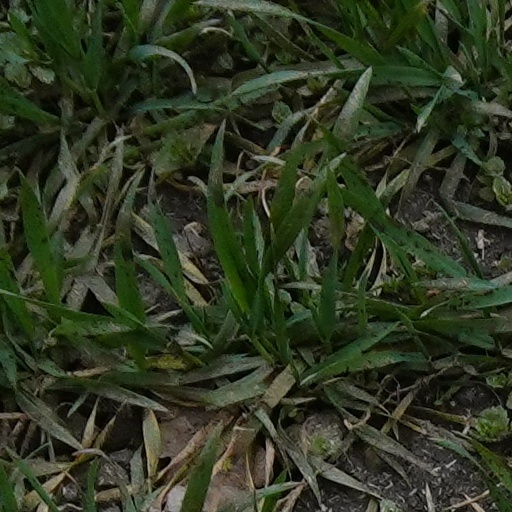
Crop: wheat